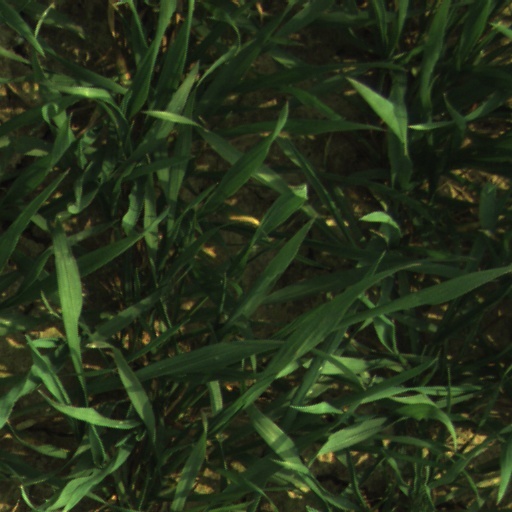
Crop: wheat